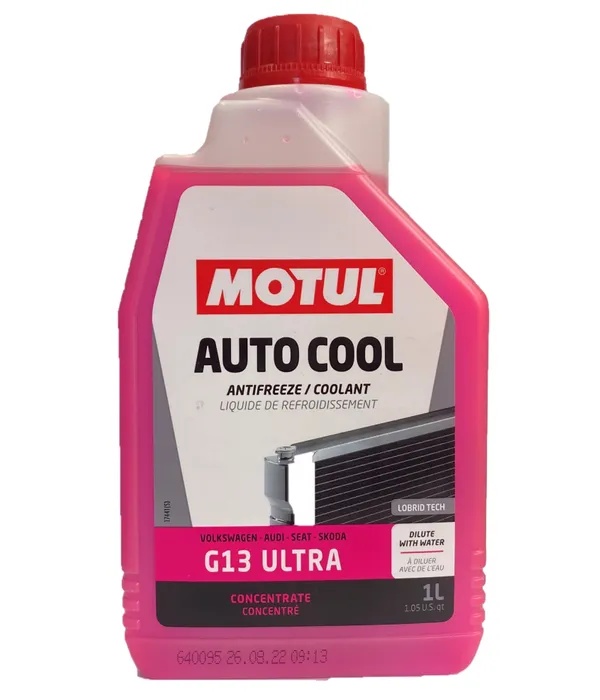
MOTUL AUTOCOOL G13 ULTRA
Lobrid Technology. Concentrated antifreeze (down to -50°C / -58°F) developed to meet the requirements of G13 standard (TL VW 774J) recommended by the VAG group. Compatible with coolants that meet the former specifications: G12, G12+ and G12++. Protection against freezing, corrosion, and scale. Optimum protection of aluminum at high temperatures.
Brand: Motul
Category: Vehicles & Parts > Vehicle Parts & Accessories > Vehicle Maintenance, Care & Decor > Vehicle Fluids > Vehicle Antifreeze